Ivan Minatti

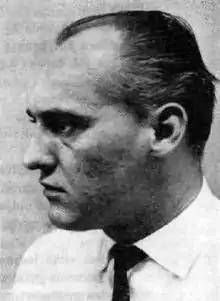

Ivan Minatti (22 March 1924 – 9 June 2012) was a Slovene poet, translator, and editor. He started writing poetry before World War II but principally belongs to the first postwar generation of Slovene poets. He is one of the best representatives of Slovene Intimism.